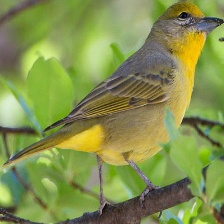
Species: HEPATIC TANAGER
Scientific name: PIRANGA FLAVA